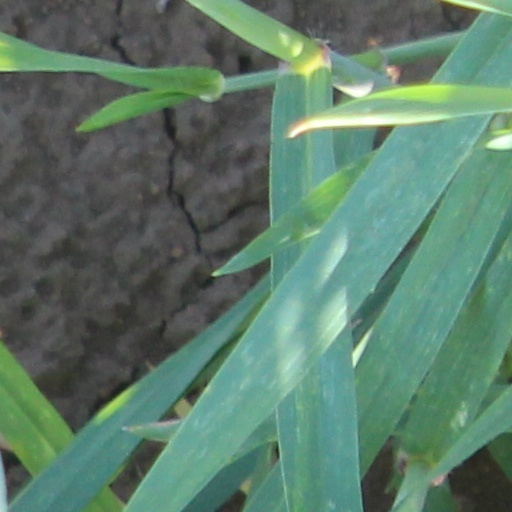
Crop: wheat